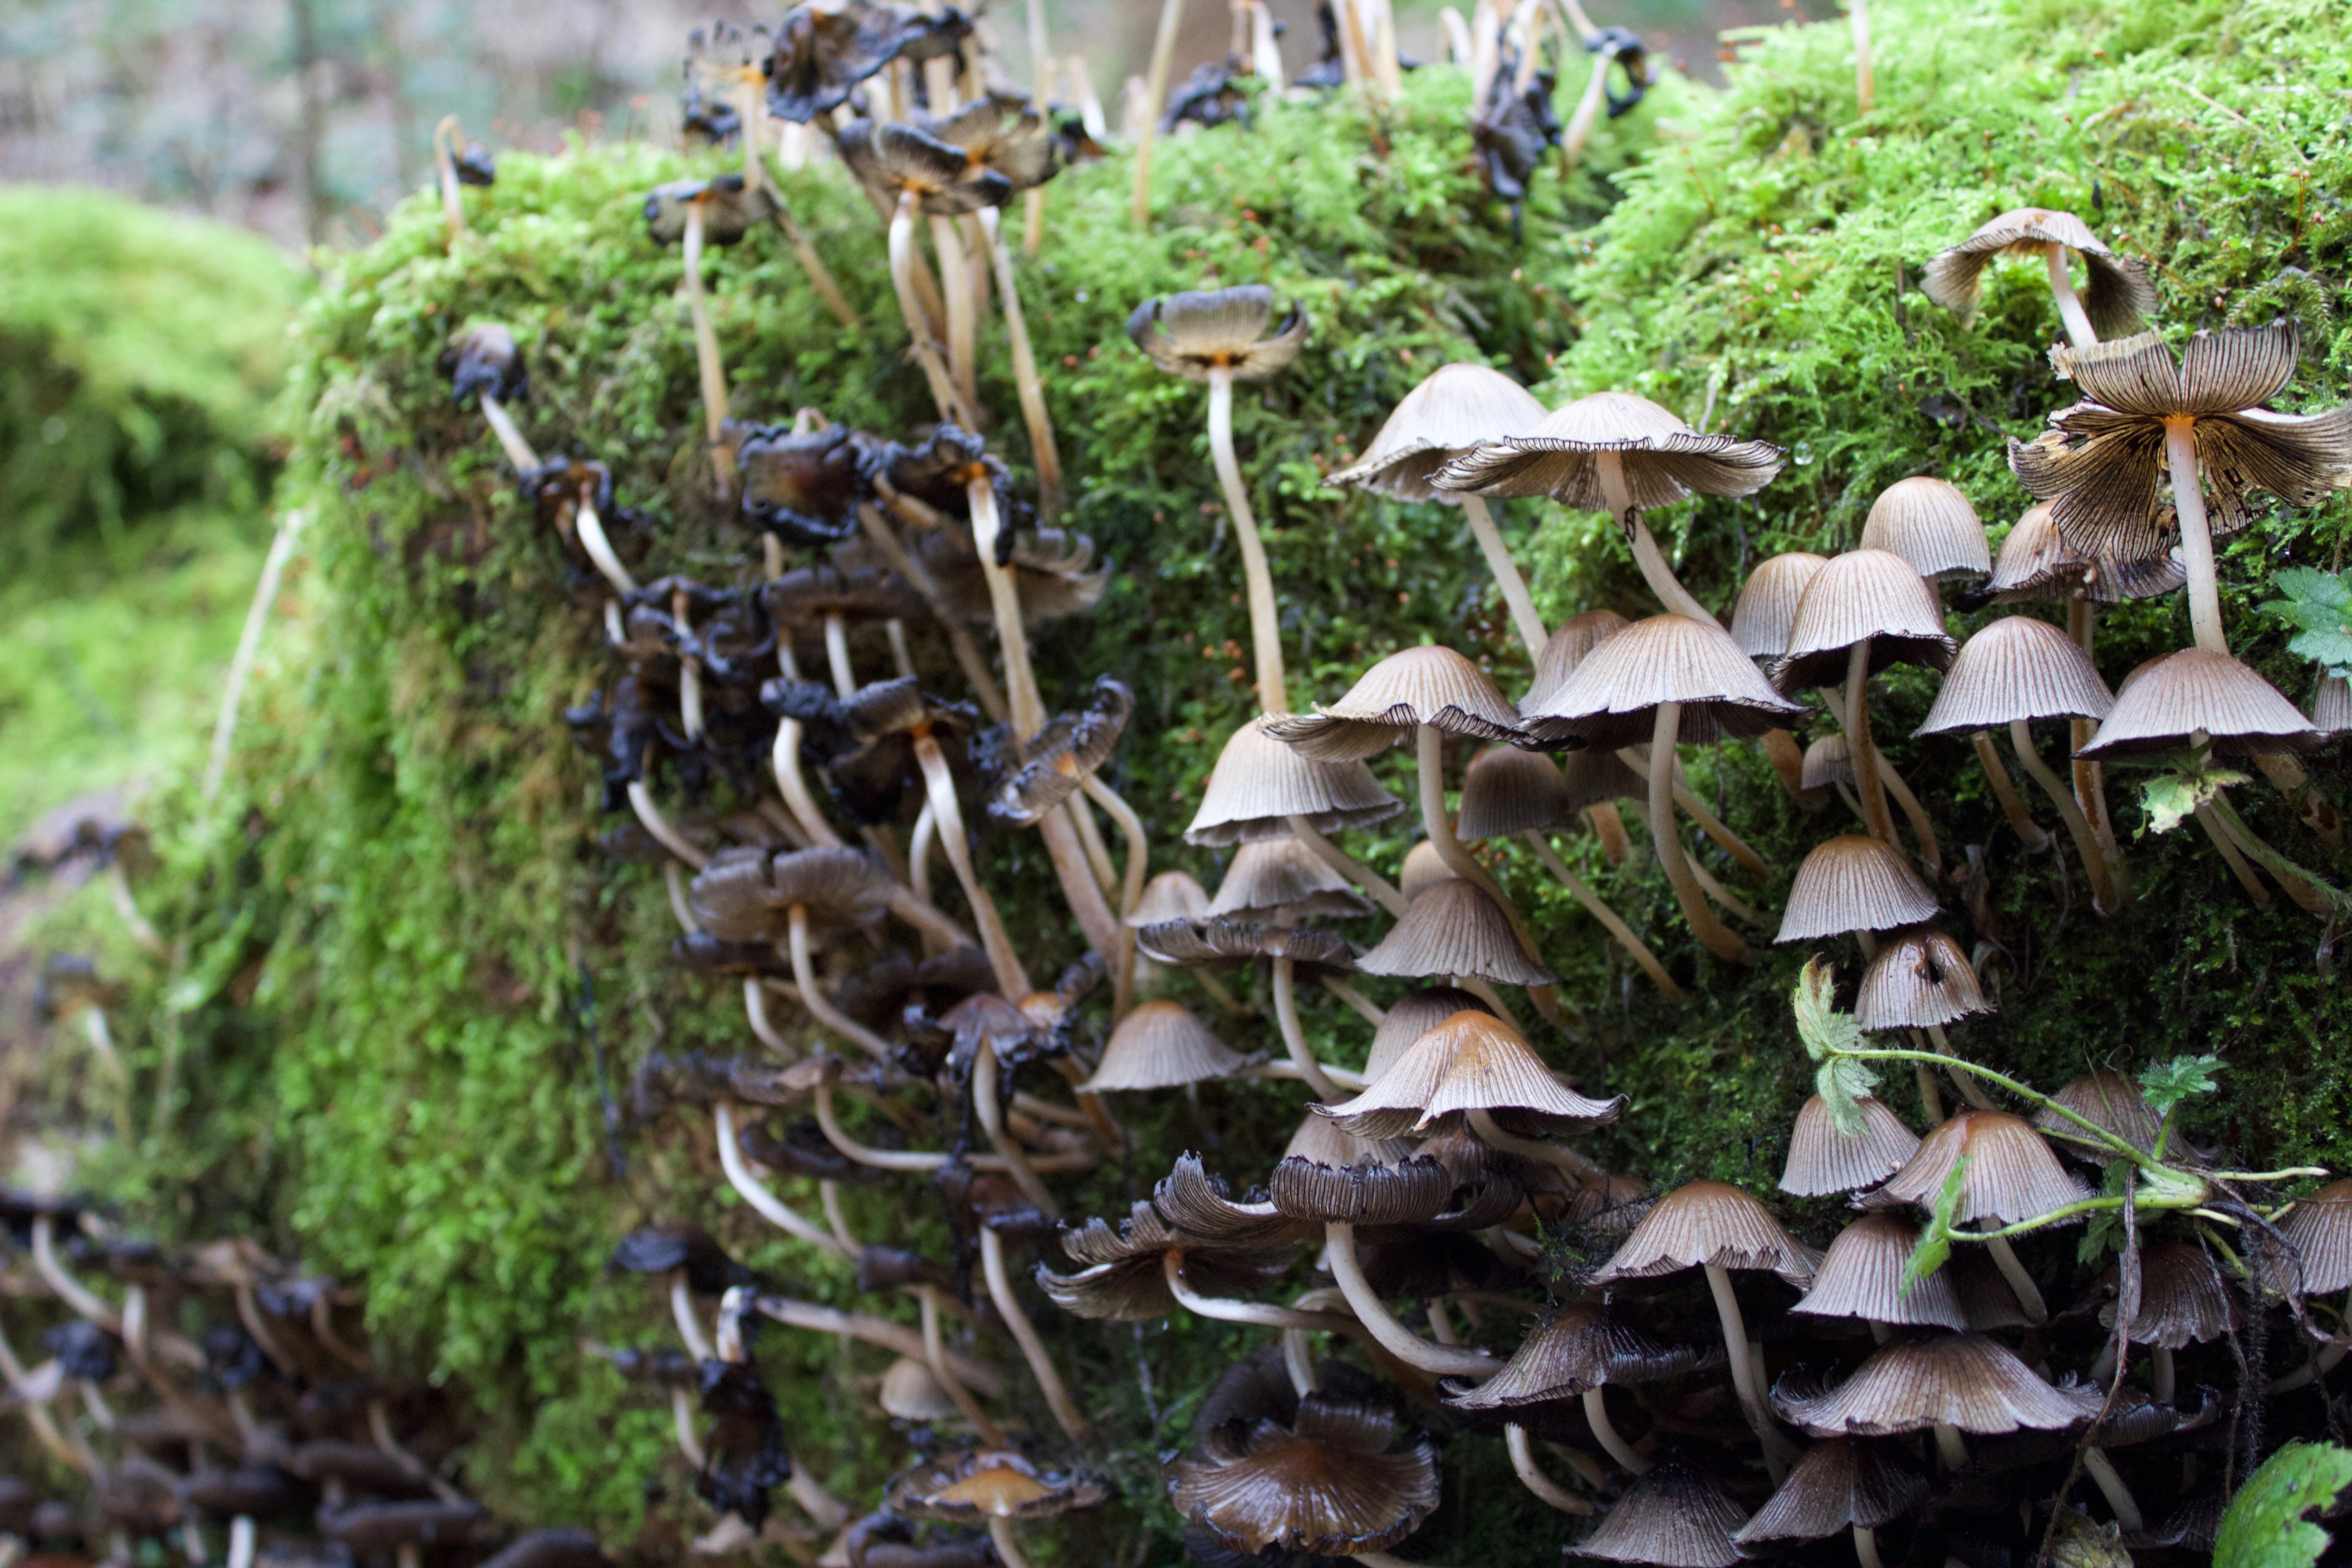
tree, forest, plant, leaf, flower, jungle, botany, mushroom, flora, fungus, rainforest, woodland, habitat, auriculariales, ecosystem, oyster mushroom, land plant, agaricomycetes, auriculariaceae